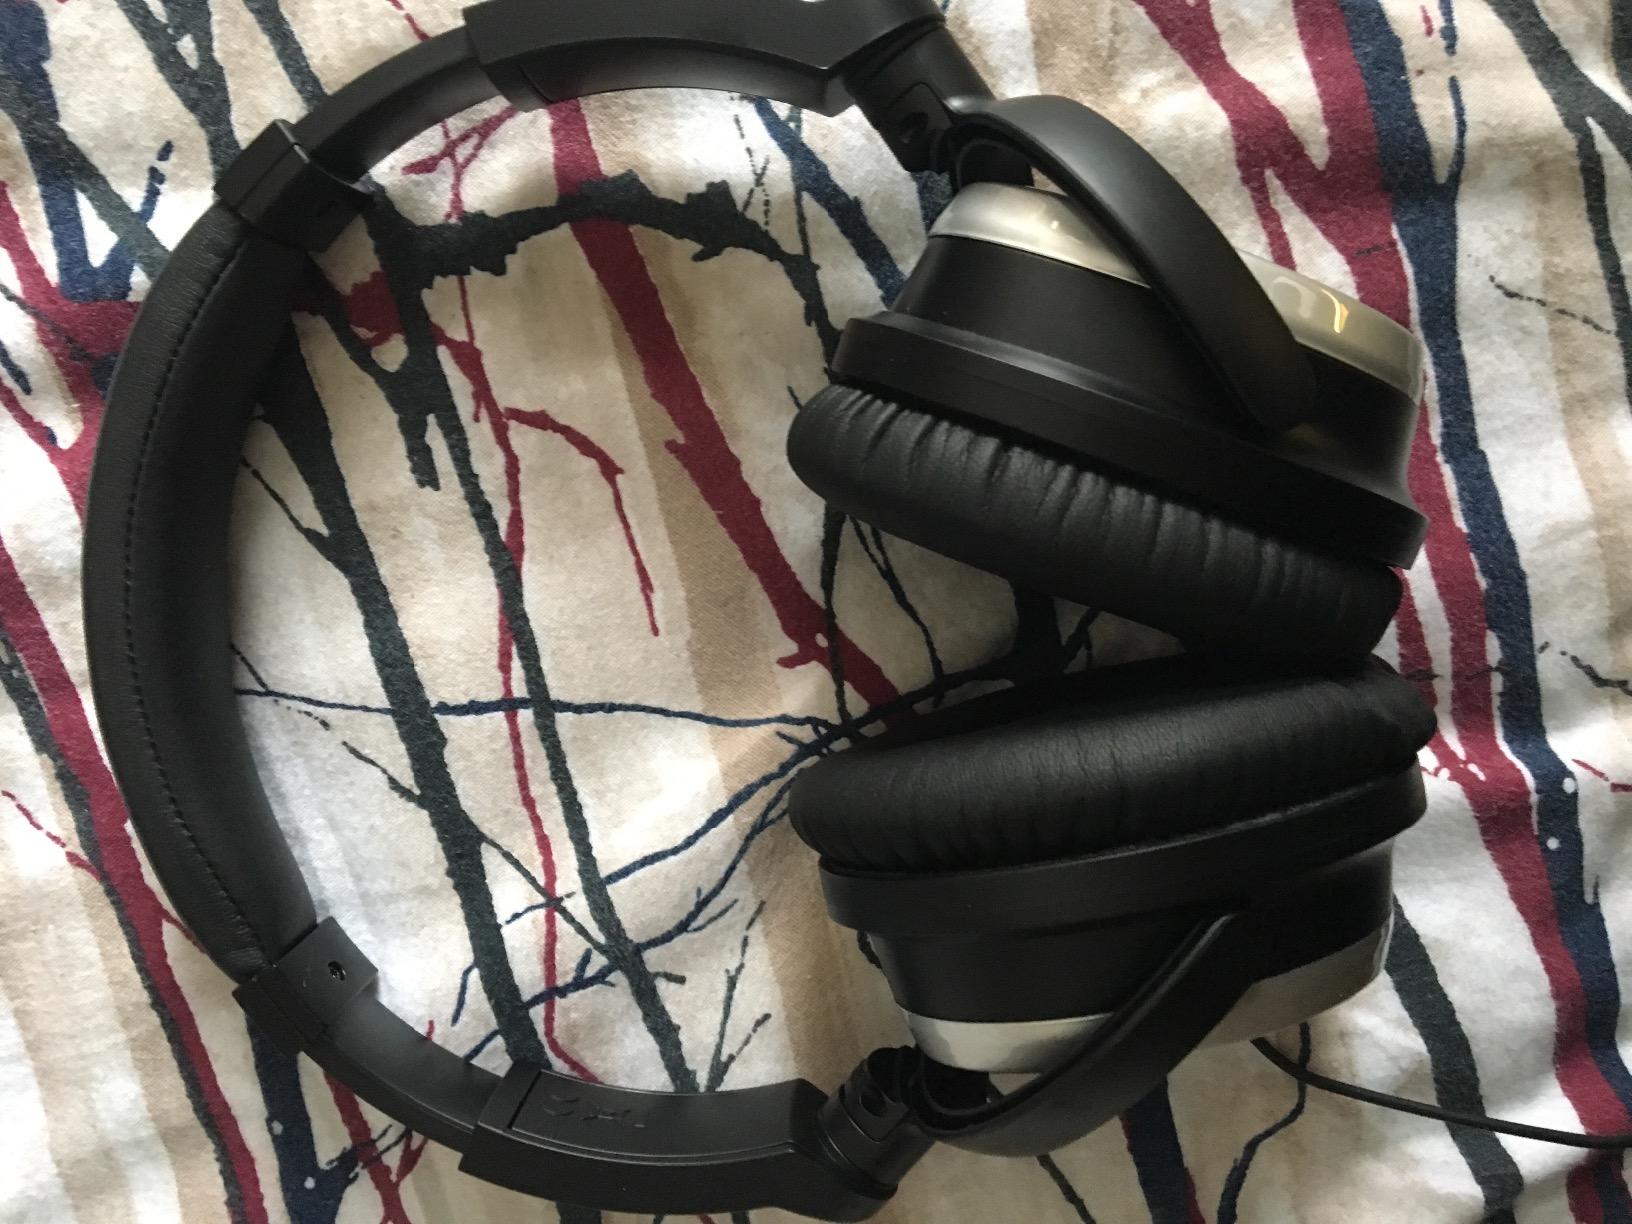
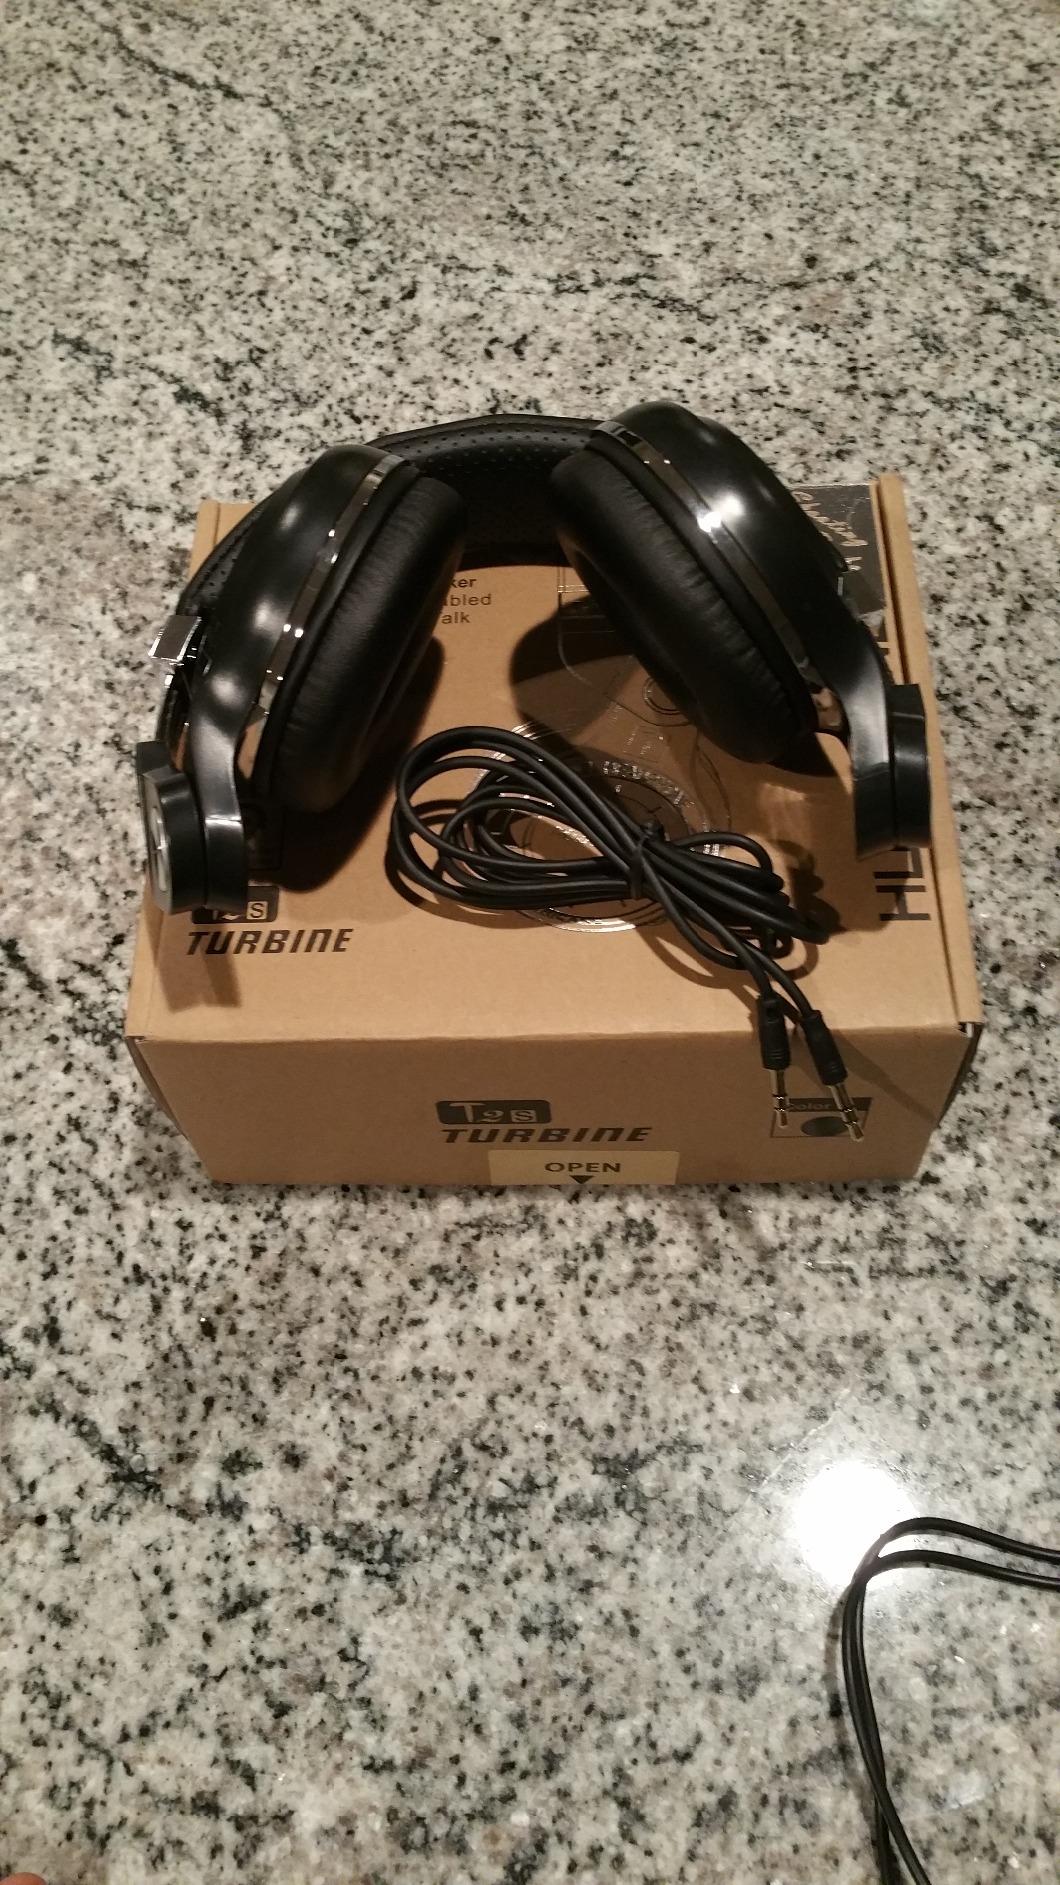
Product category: headphones
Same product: no